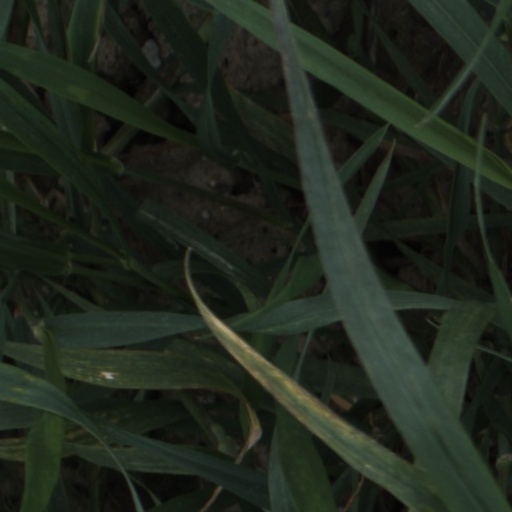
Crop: wheat